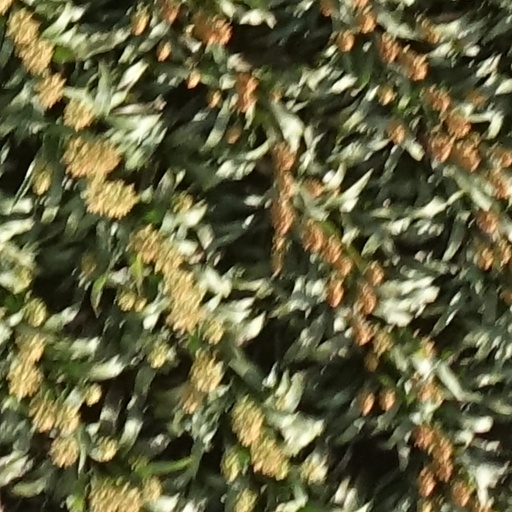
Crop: sorghum